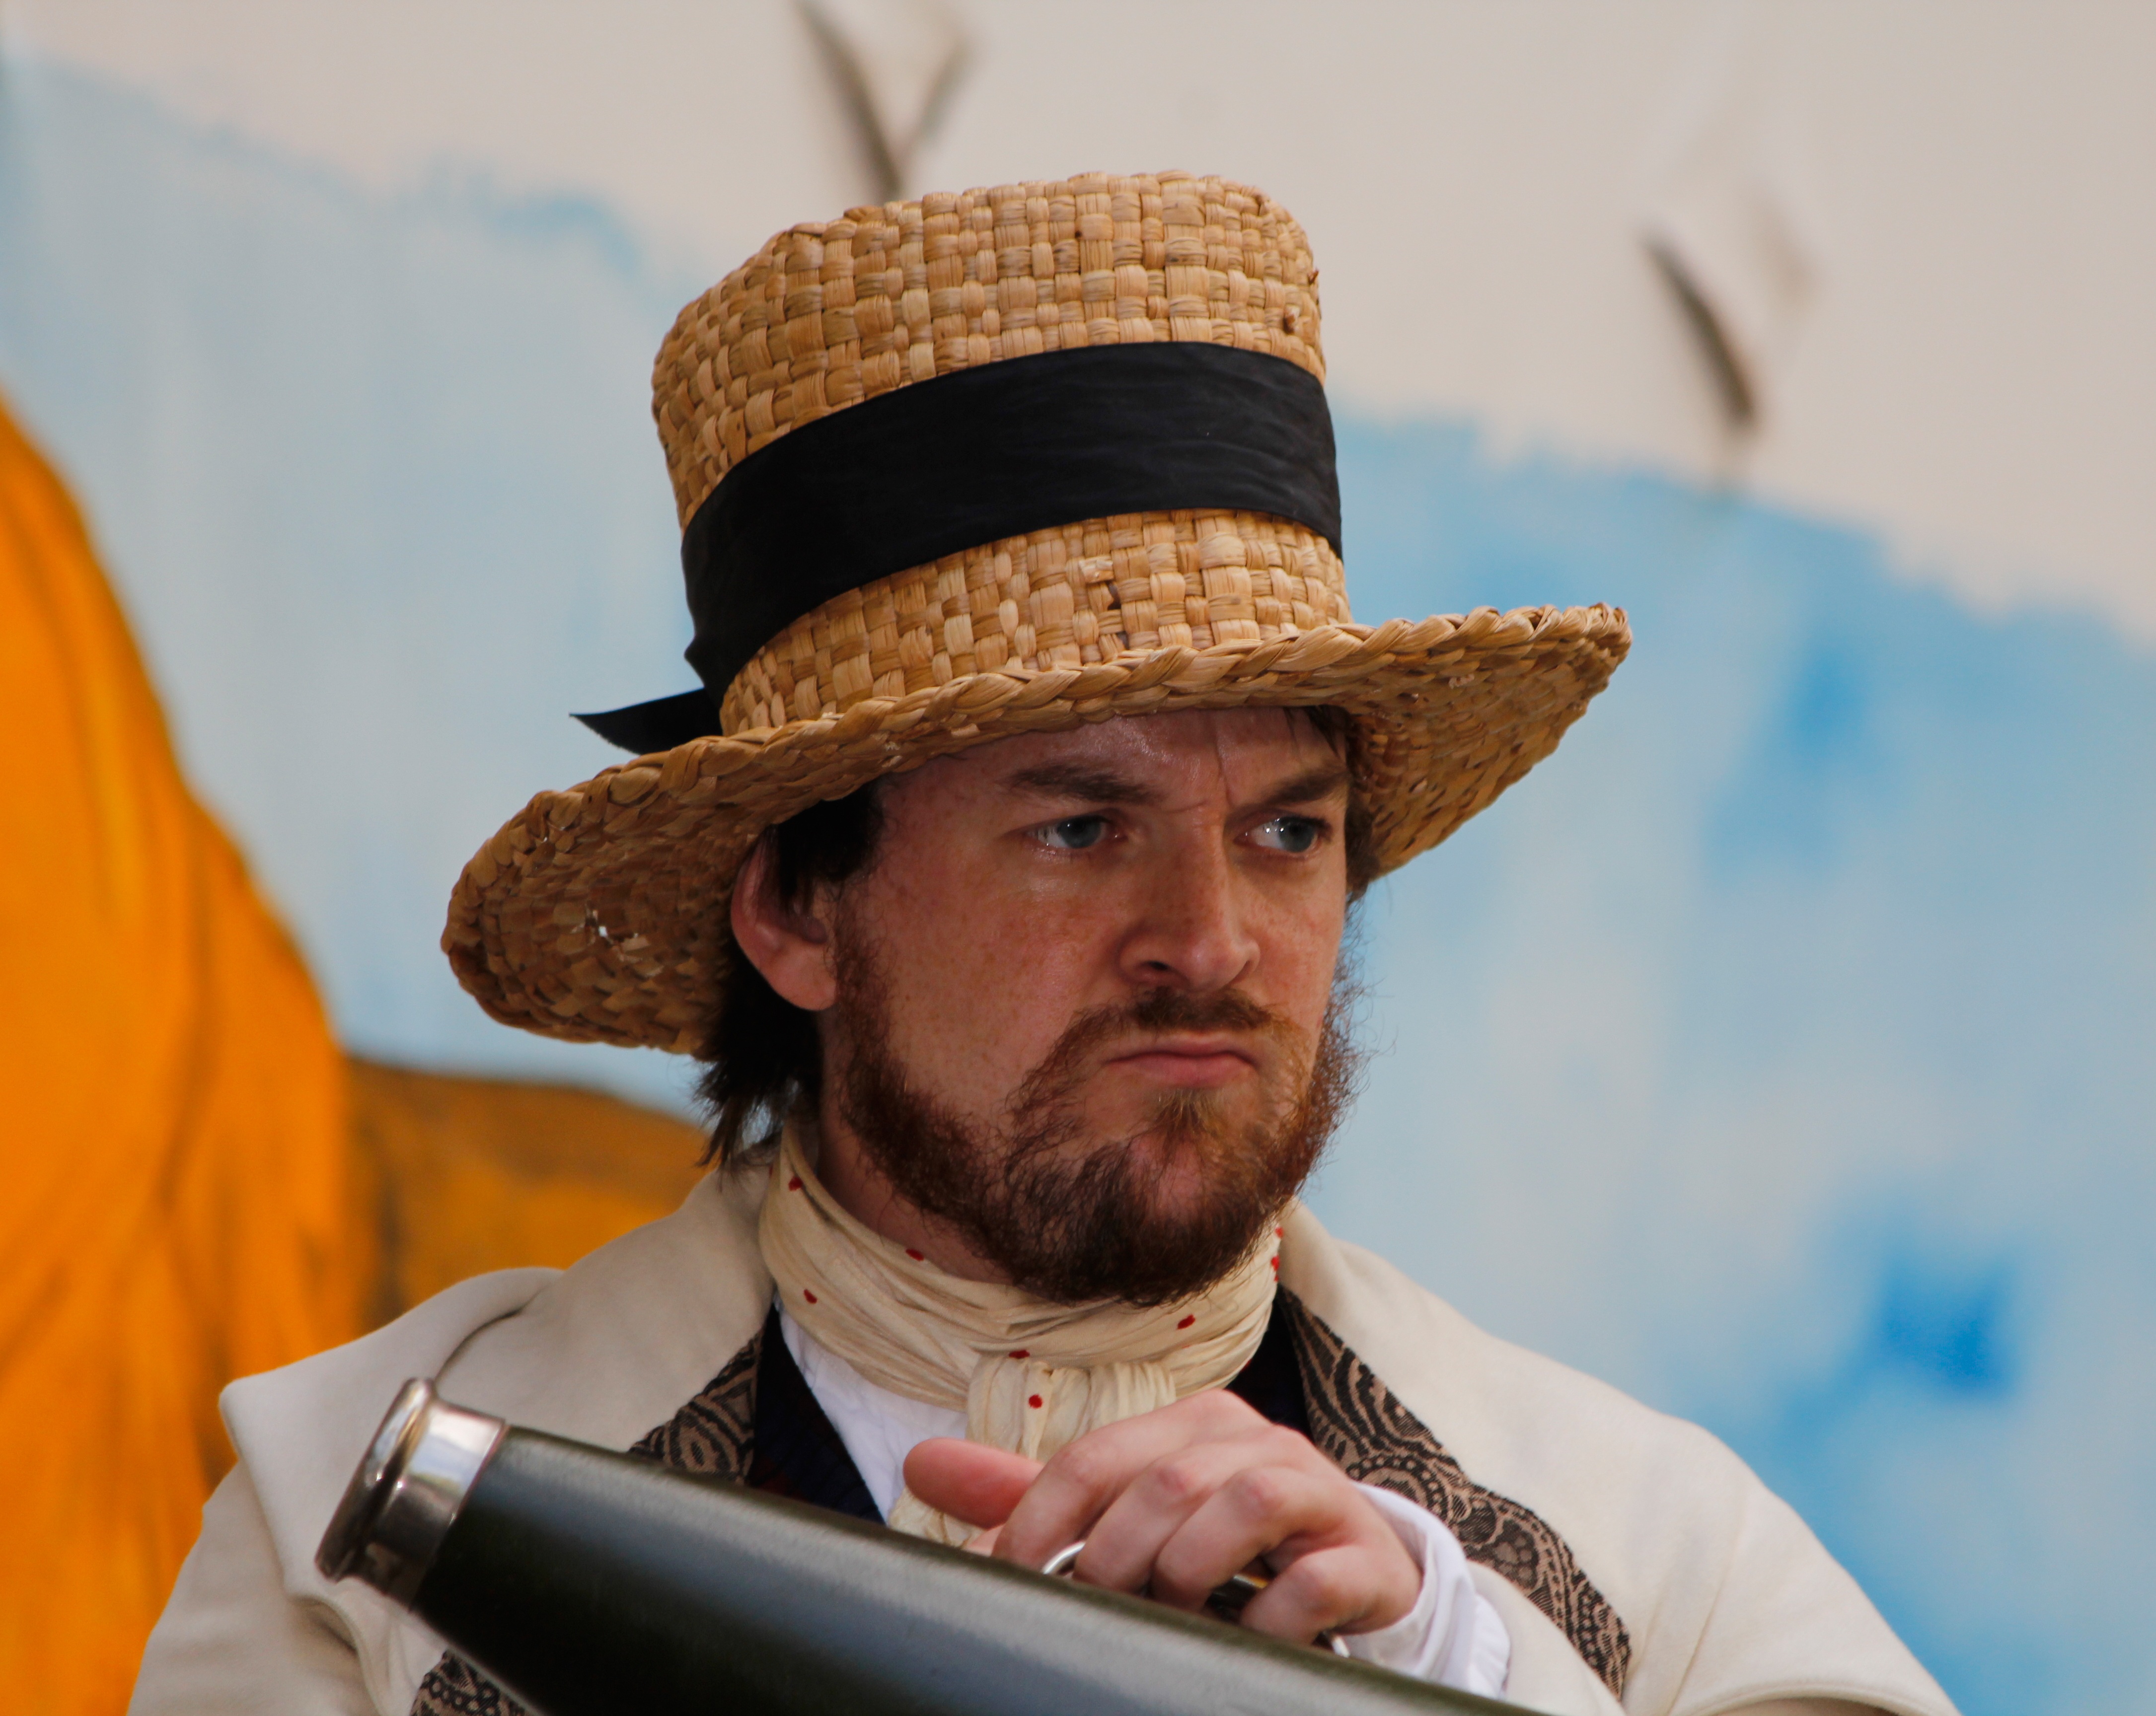
man, person, hair, male, portrait, hat, beard, cowboy, moustache, tourist attraction, actor, facial hair, tower dwellers